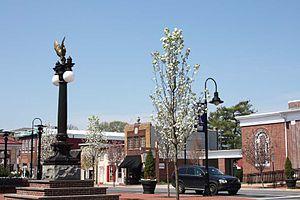
La ville de Middletown est située dans le comté de New Castle, dans l’État du Delaware, aux États-Unis. Sa population s’élevait à 18 871 habitants lors du recensement de 2010, estimée à 20 876 habitants en 2016. C’est la 4ᵉ ville la plus peuplée de l’État.